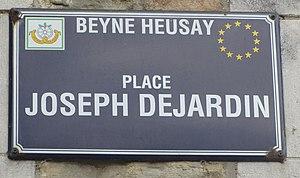
Plaque de la place Joseph Dejardin à Beyne-Heusay en Belgique
Joseph Dejardin, lé le 21 mars 1873 à Grivegnée et mort le 28 octobre 1932 à Beyne-Heusay, est un homme politique et syndicaliste socialiste wallon. Il fut le frère de Lucie Dejardin.